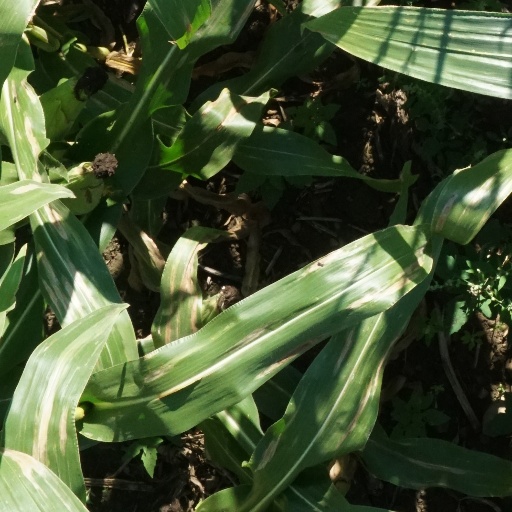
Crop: maize; corn